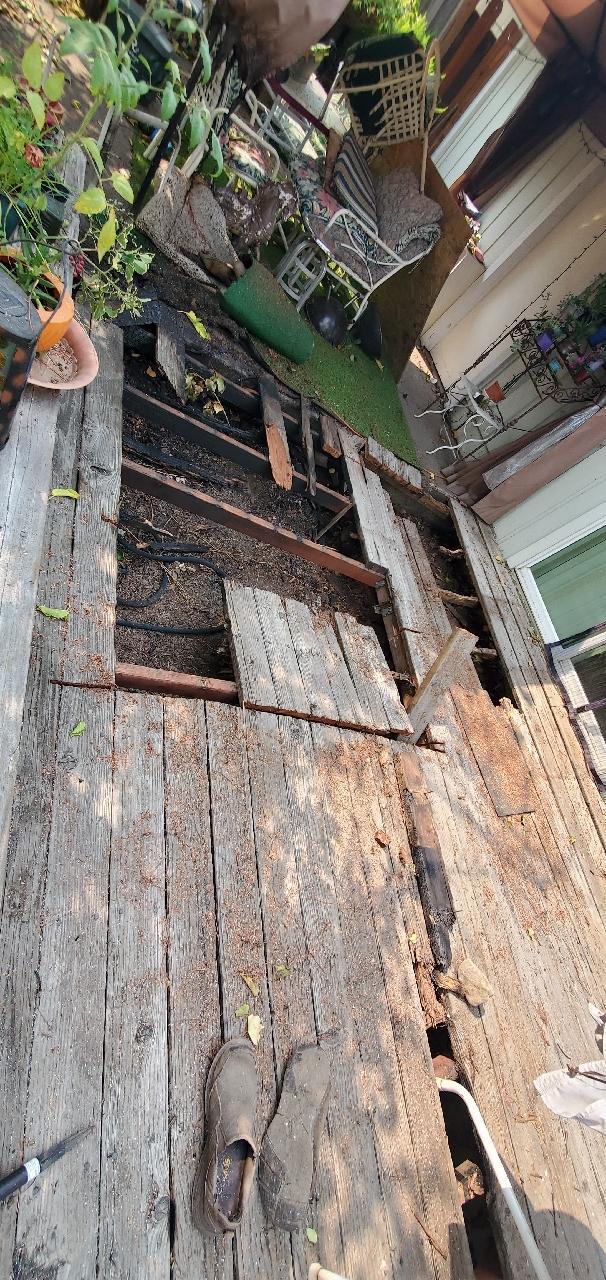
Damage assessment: affected